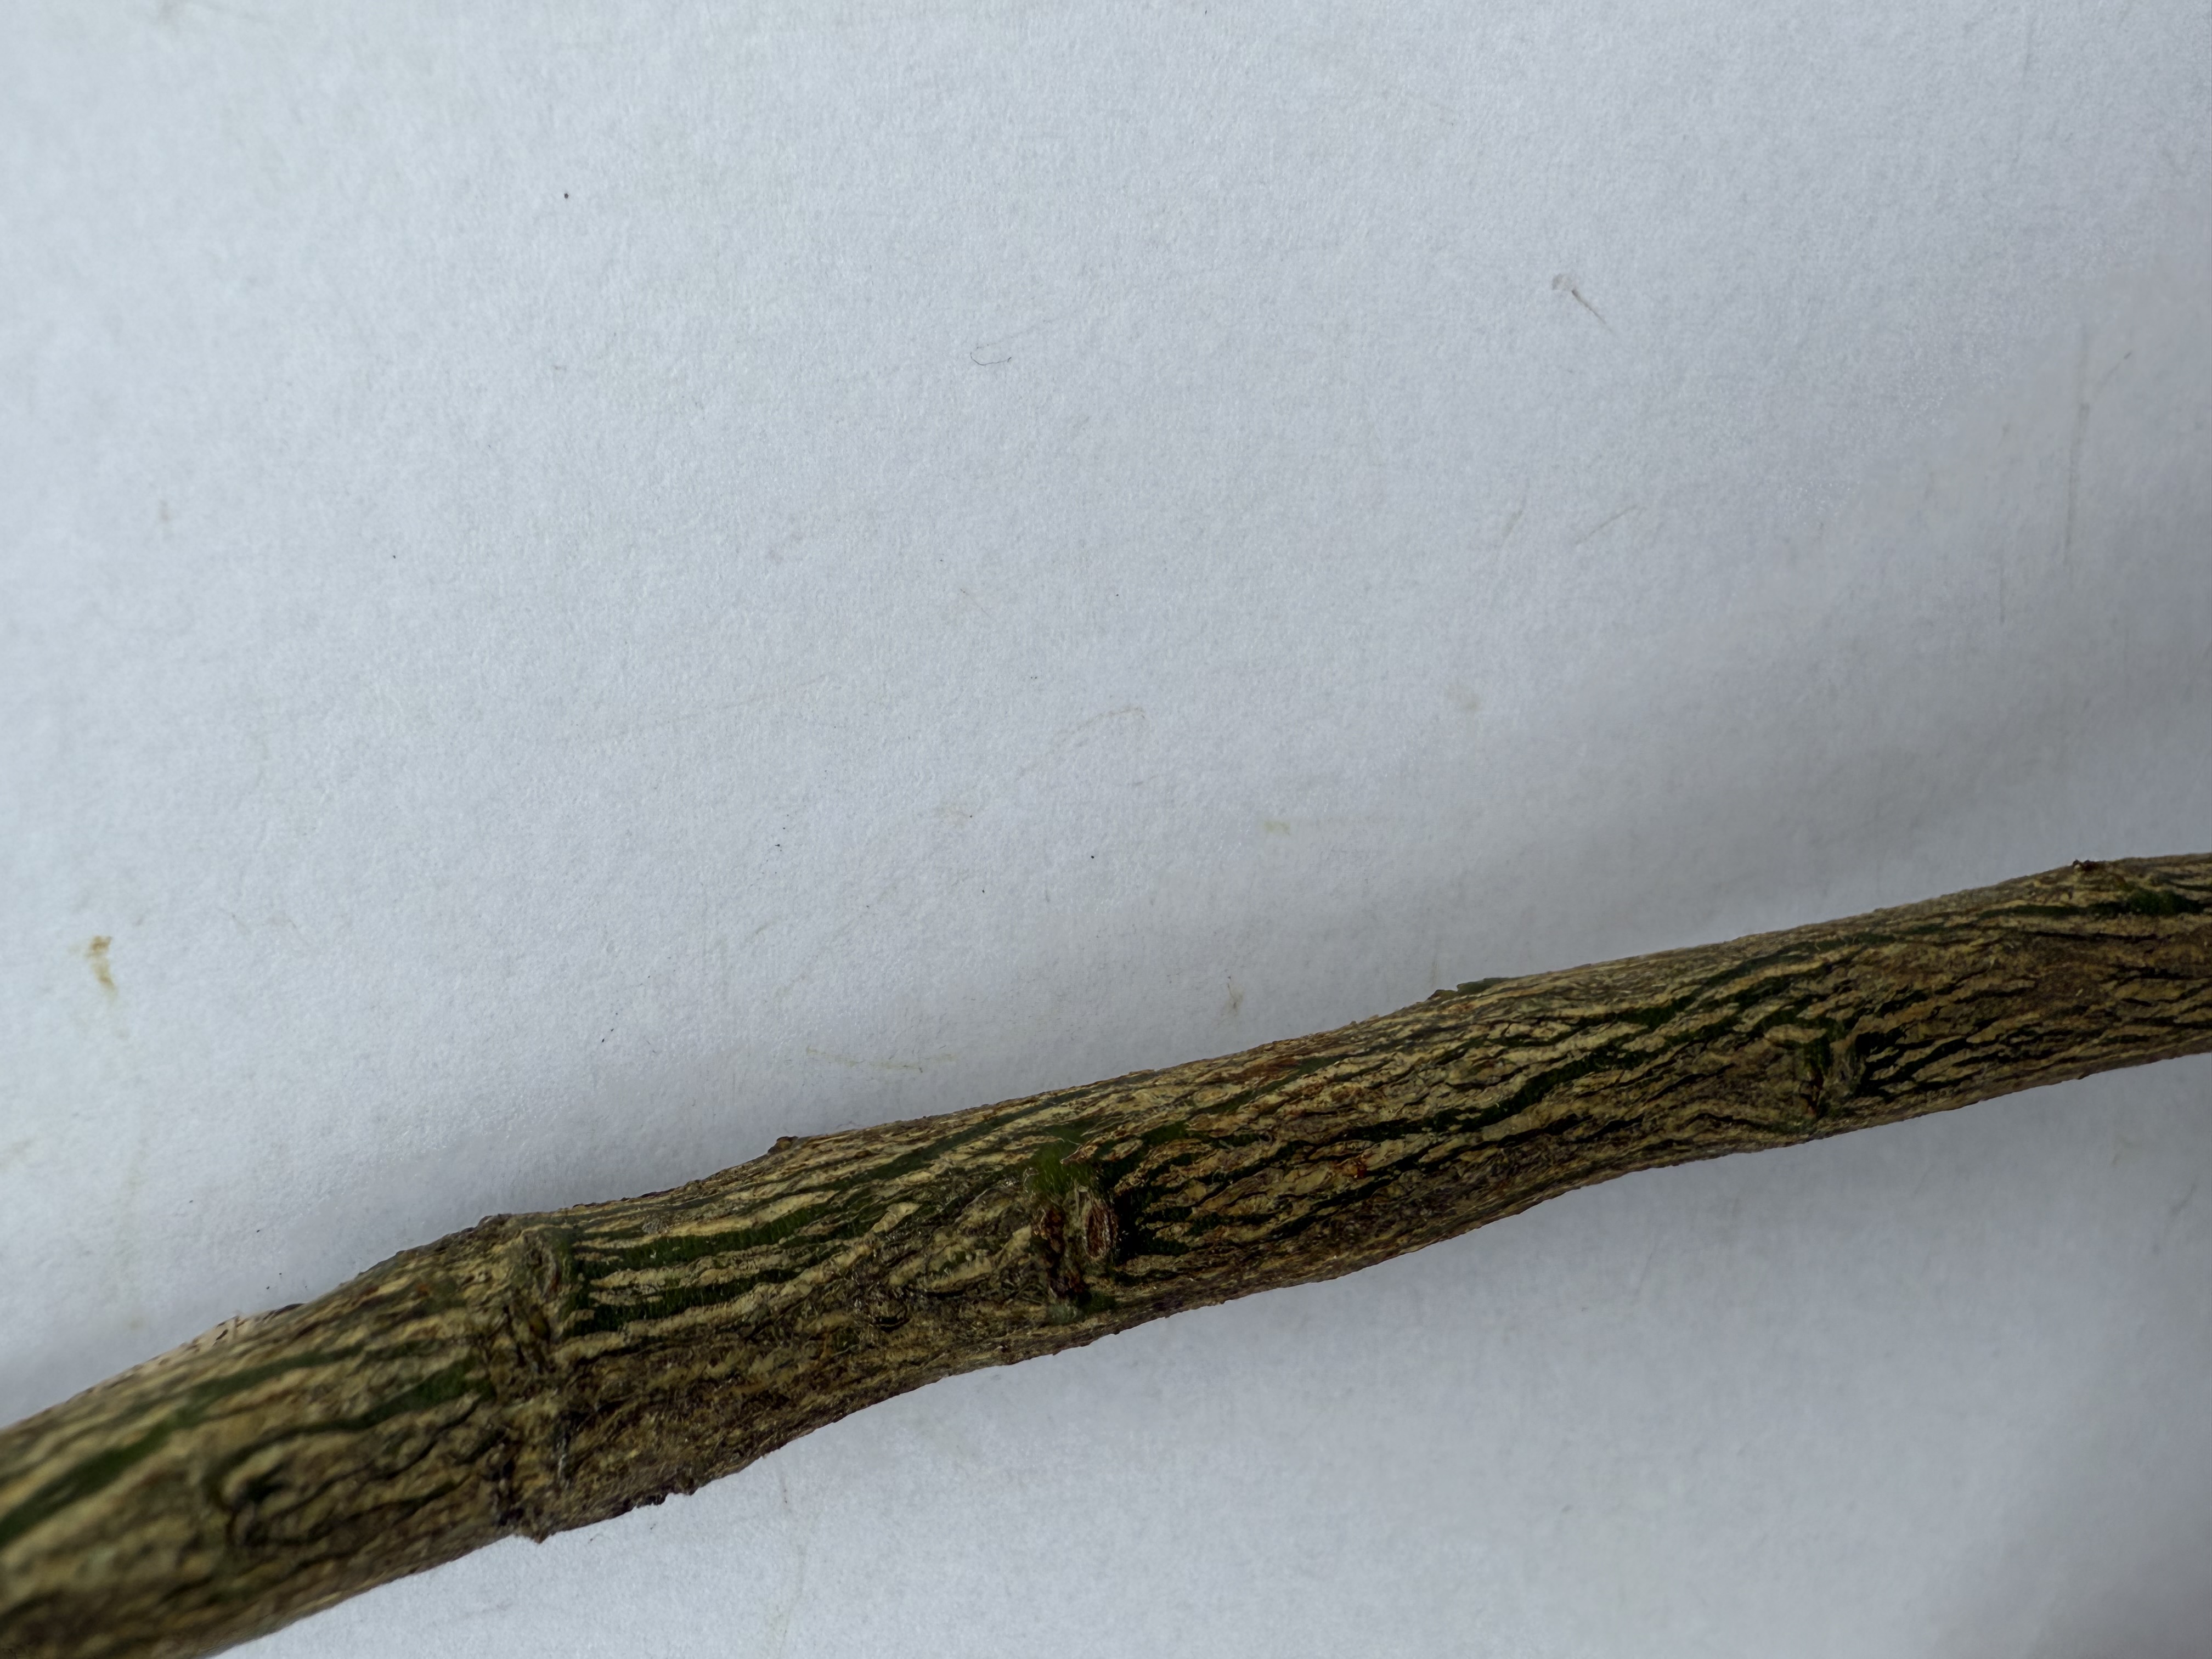
Variety: Kumquat